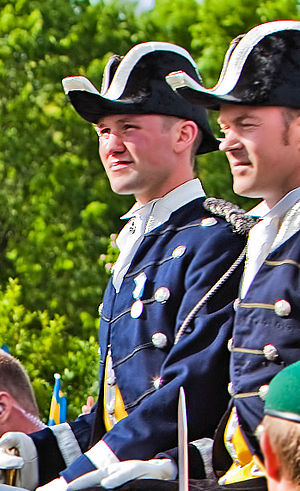
Livrist
Livrister ved det svenske hof
En livrist eller lakaj er en liberiklædt tjener ved et hof.